Fred Crisman

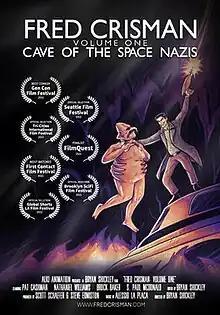
Poster for the "Fred Crisman: Cave of the Space Nazis'

The film begins with the disclaimer: "The following events are "apparently" true, based on the many claims of Fred Lee Crisman. Technically, we can't prove this didn't happen."